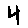
Label: 4